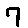
Label: 7